Islam in Taiwan

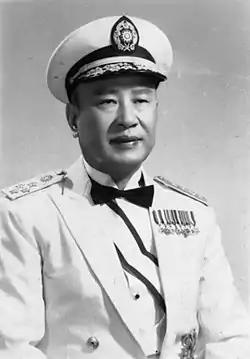
KMT General Bai Chongxi

Islam is believed to have first reached Taiwan in the 17th century when soldiers from the southern Chinese coastal province of Fujian accompanied Koxinga on his invasion of Taiwan to oust the Dutch from the southern city of Tainan in 1661 and established Kingdom of Tungning in Taiwan. Earlier before that, Islam is believed to have been brought to Taiwan by Admiral Zheng He in the 15th century. Many of them were Muslims and they brought their families with them to the island and settled in several settlements, such as Lukang, Tamsui etc. They built a Quanzhou-styled mosque in Taiwan. Although the mosque no longer exists now, relics from the building still exist. These people are believed to be the first Muslim settlers on the island. Their descendants, however, became assimilated into Taiwanese society and adopted the local customs and religions.